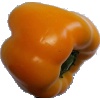
Label: Pepper Yellow 1